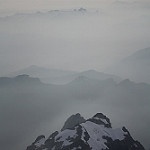
Label: mountain